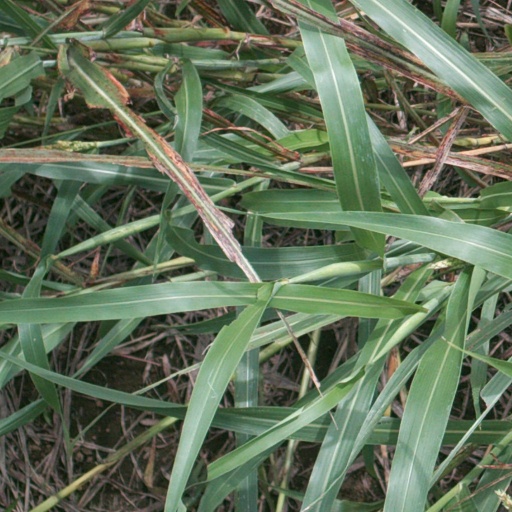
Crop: sorghum